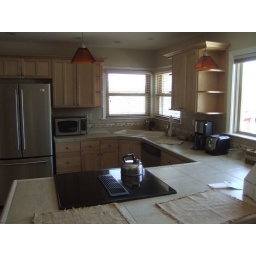
Our cute little house in Pleasure Point/Capitola